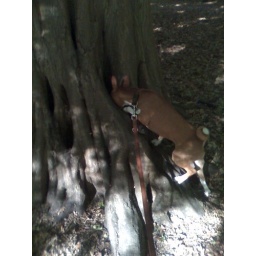
Drinking water in a tree trunk